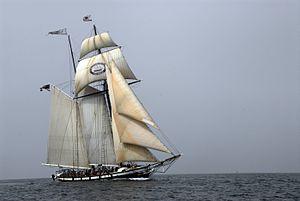
Le musée maritime de San Diego a été créé en 1948 en Californie. Il conserve l'une des plus importantes collections de navires historiques des États-Unis. Situé dans la baie de San Diego, il s'est constitué autour de la pièce maîtresse de sa collection, le trois-mâts barque à coque acier, le Star of India, construit en 1863.